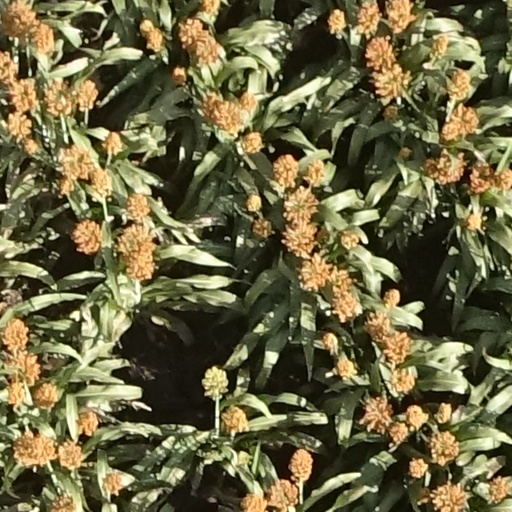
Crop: sorghum